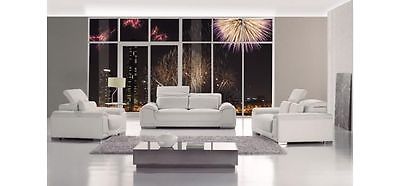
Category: sofa